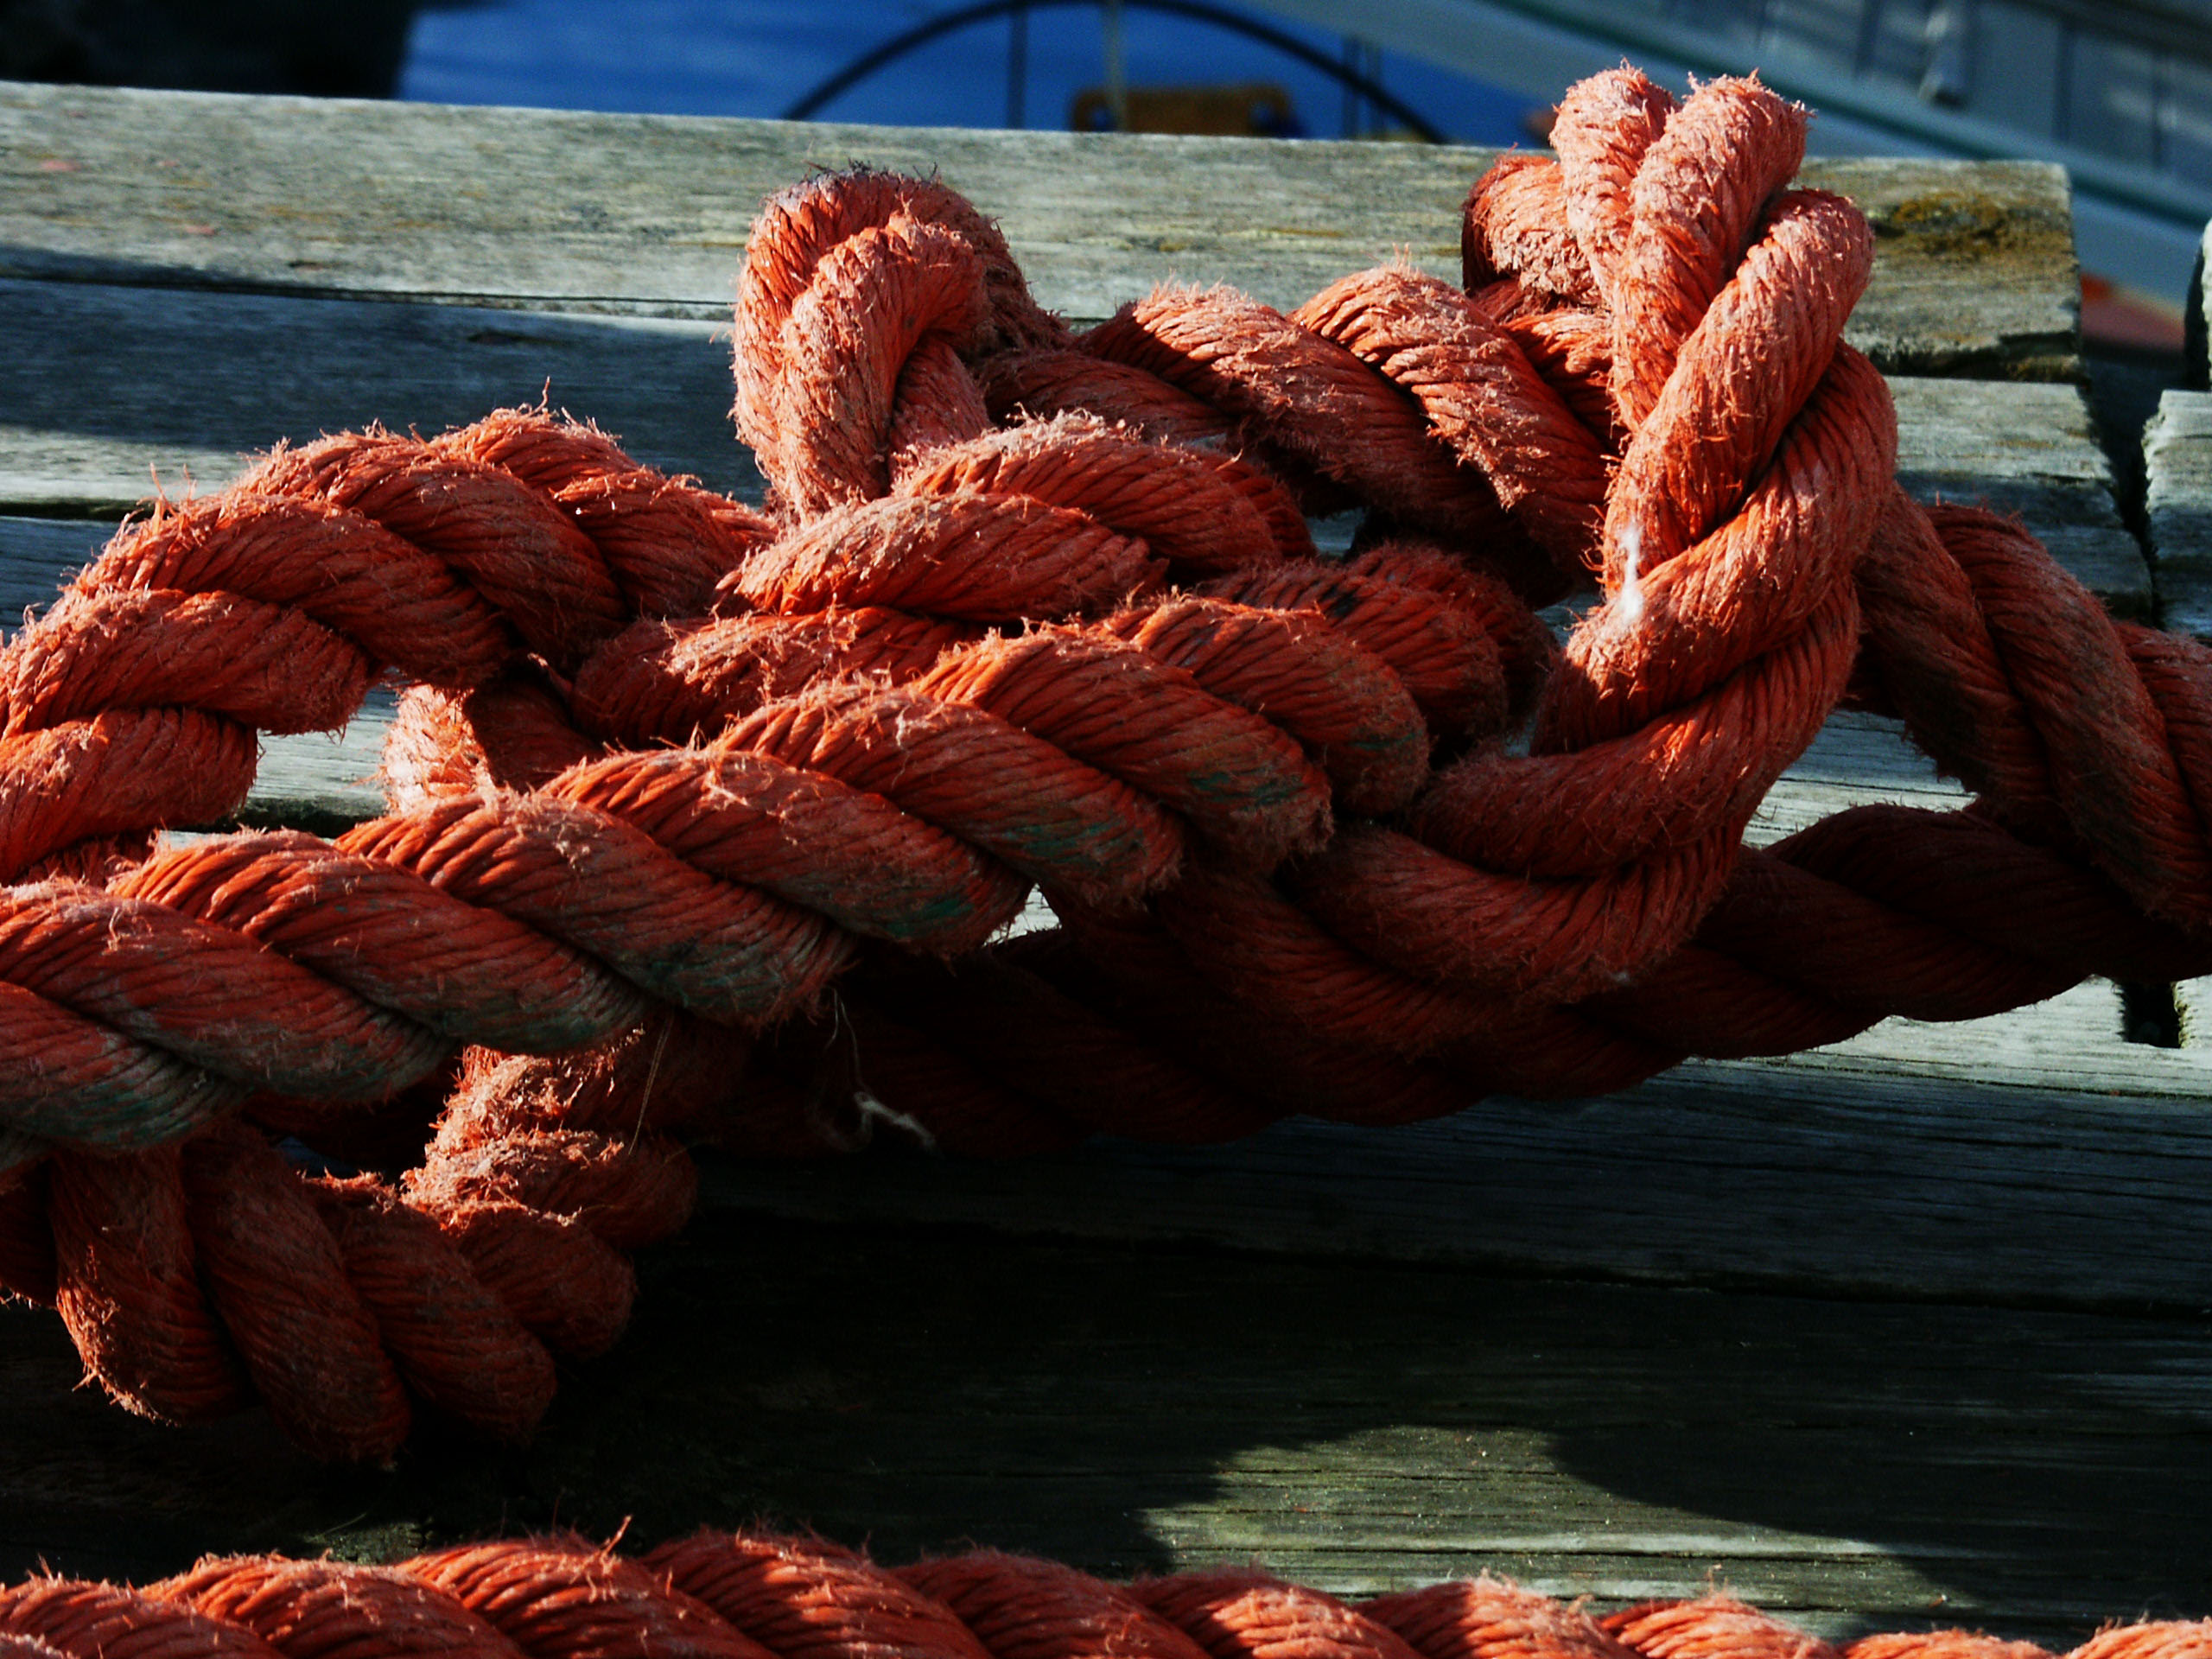
rope, red, sailing, color, textile, boats, ships, carving, ropes, bows, bouys, hulls, clets